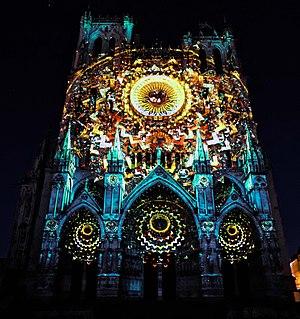
Chroma, cathédrale d'Amiens / l'expérience monumentale (2017)
Le mapping vidéo, également appelé fresque lumineuse ou projection illusionniste au Québec, est une technologie multimédia permettant de projeter de la lumière ou des vidéos sur des volumes, de recréer des images de grande taille sur des structures en relief, tels des monuments, ou de recréer des univers à 360°.